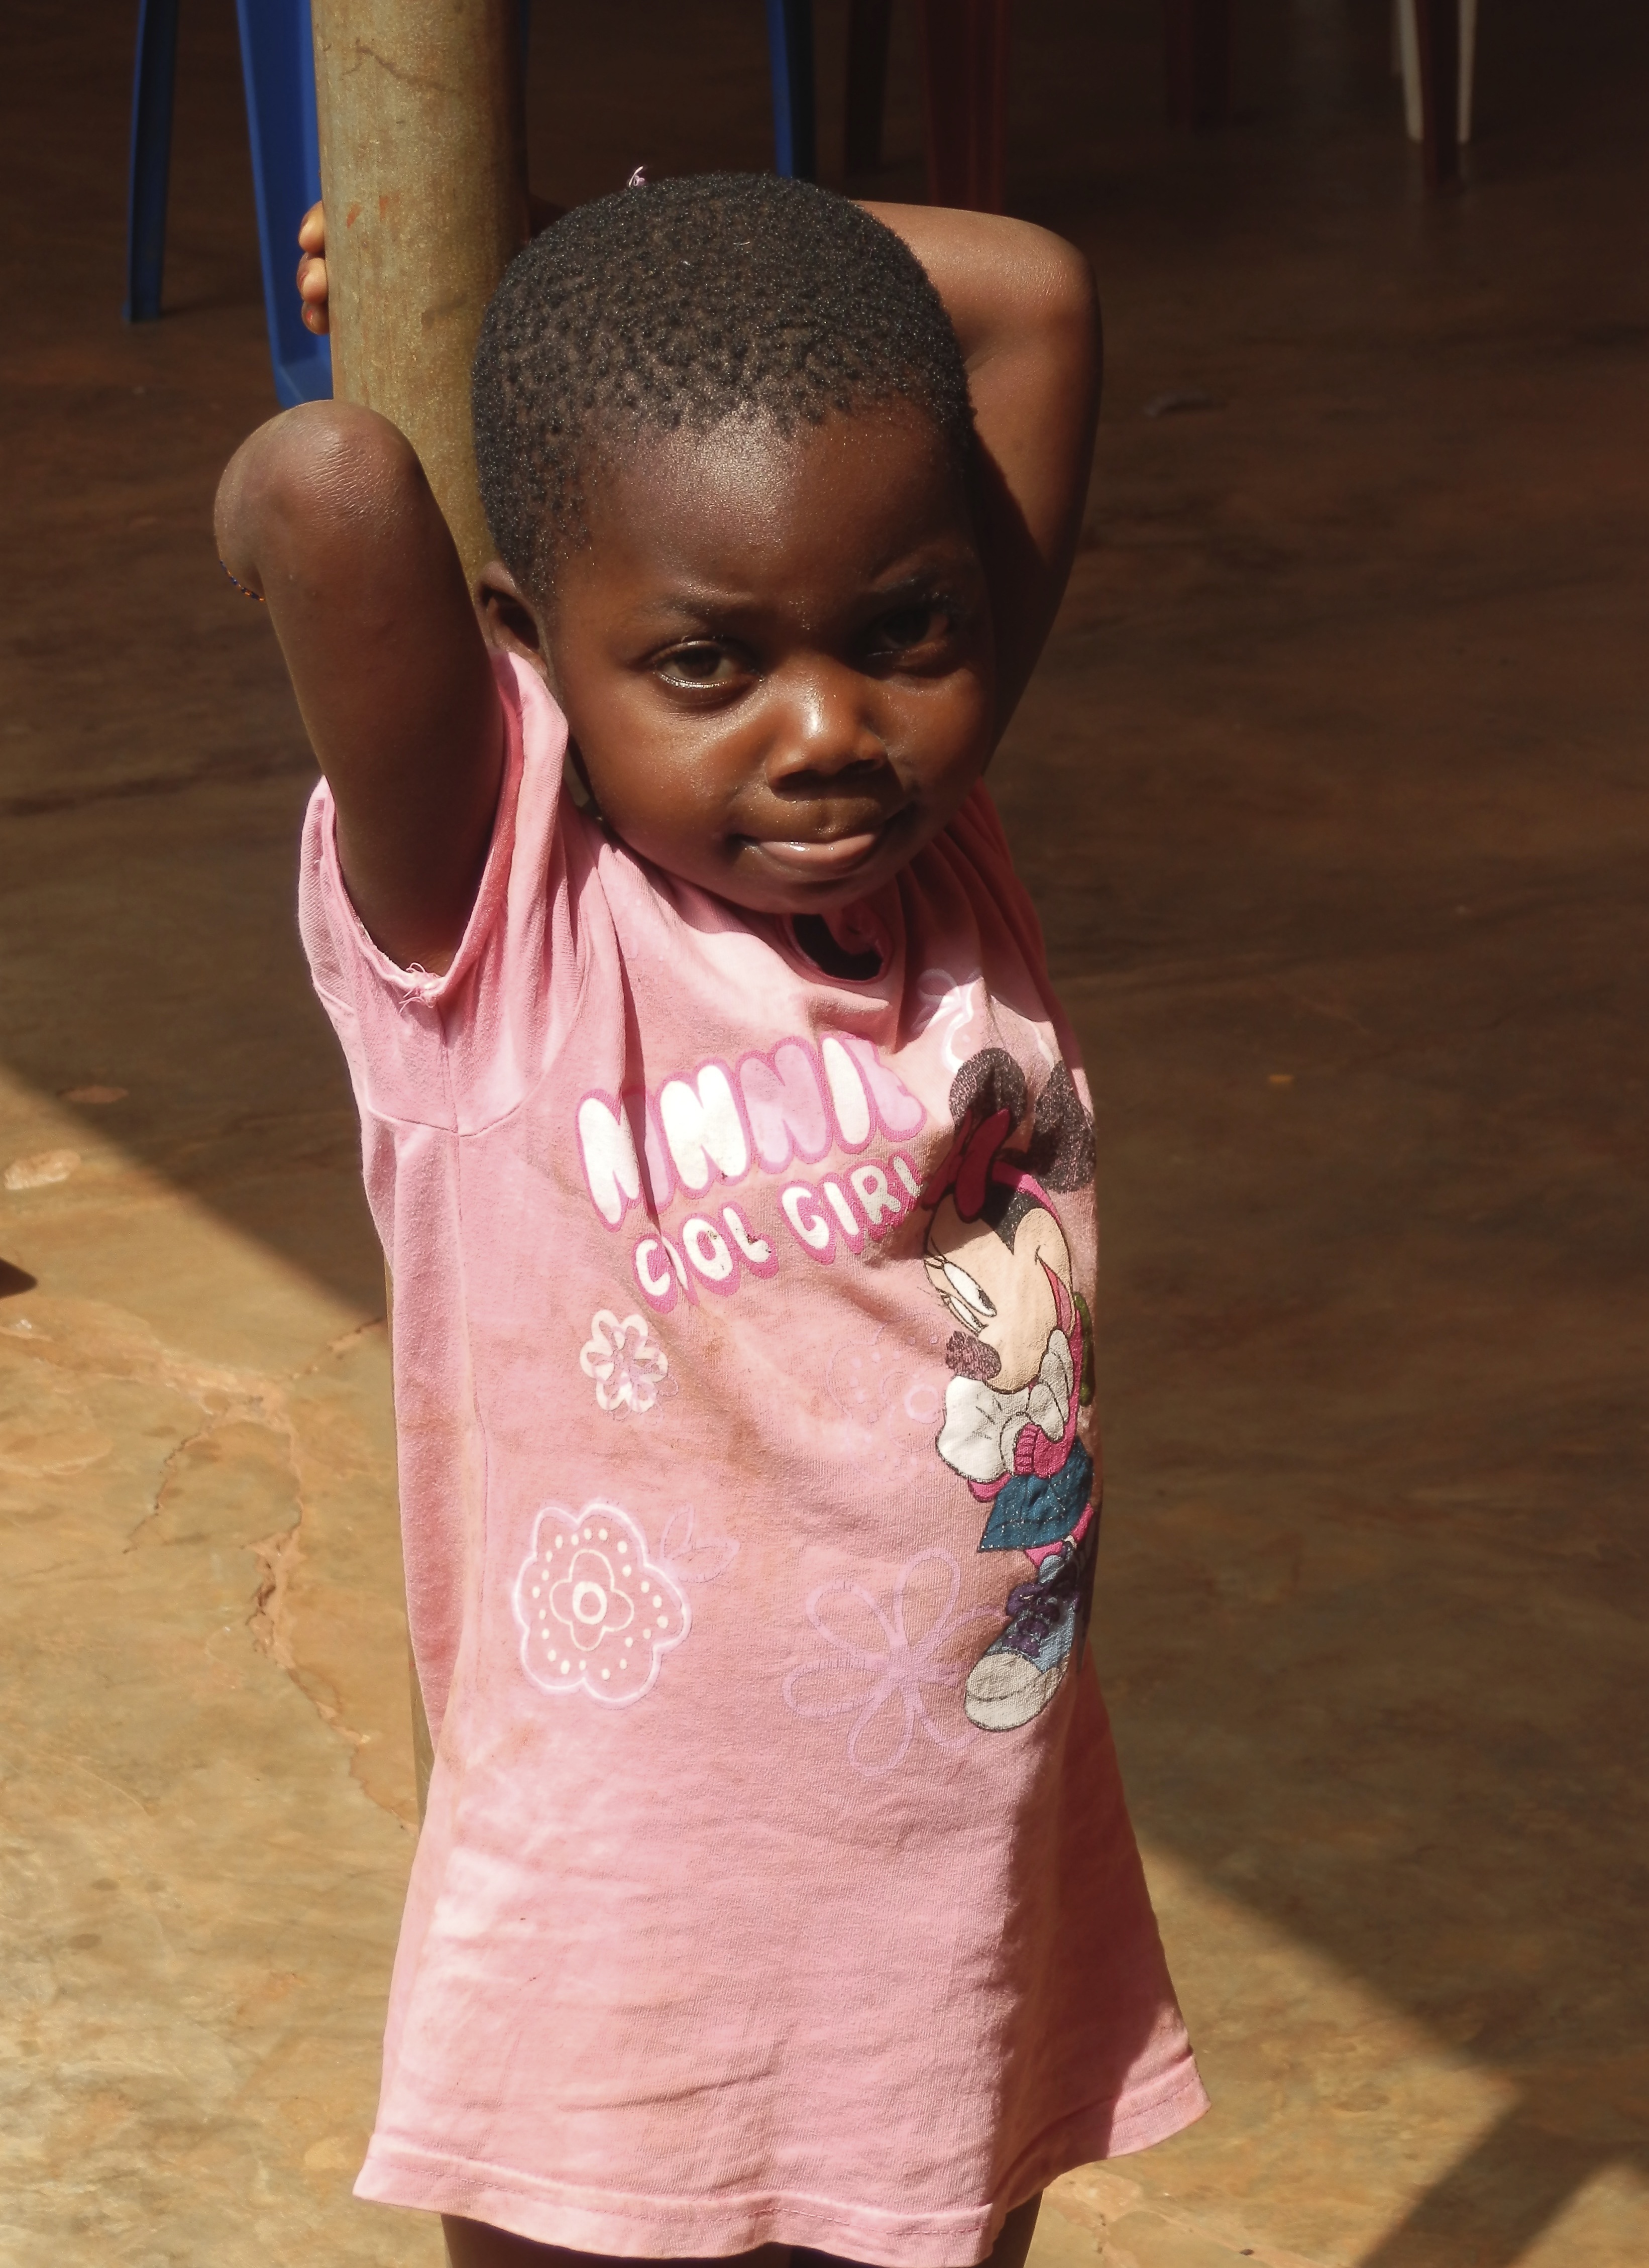
person, people, girl, kid, male, young, africa, child, facial expression, smile, children, mali, infant, toddler, day, human positions